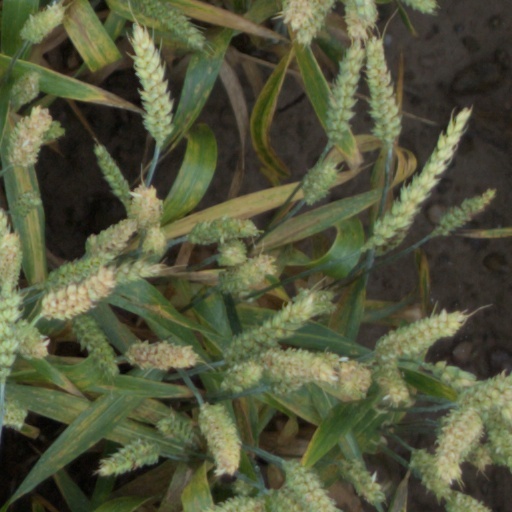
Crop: wheat